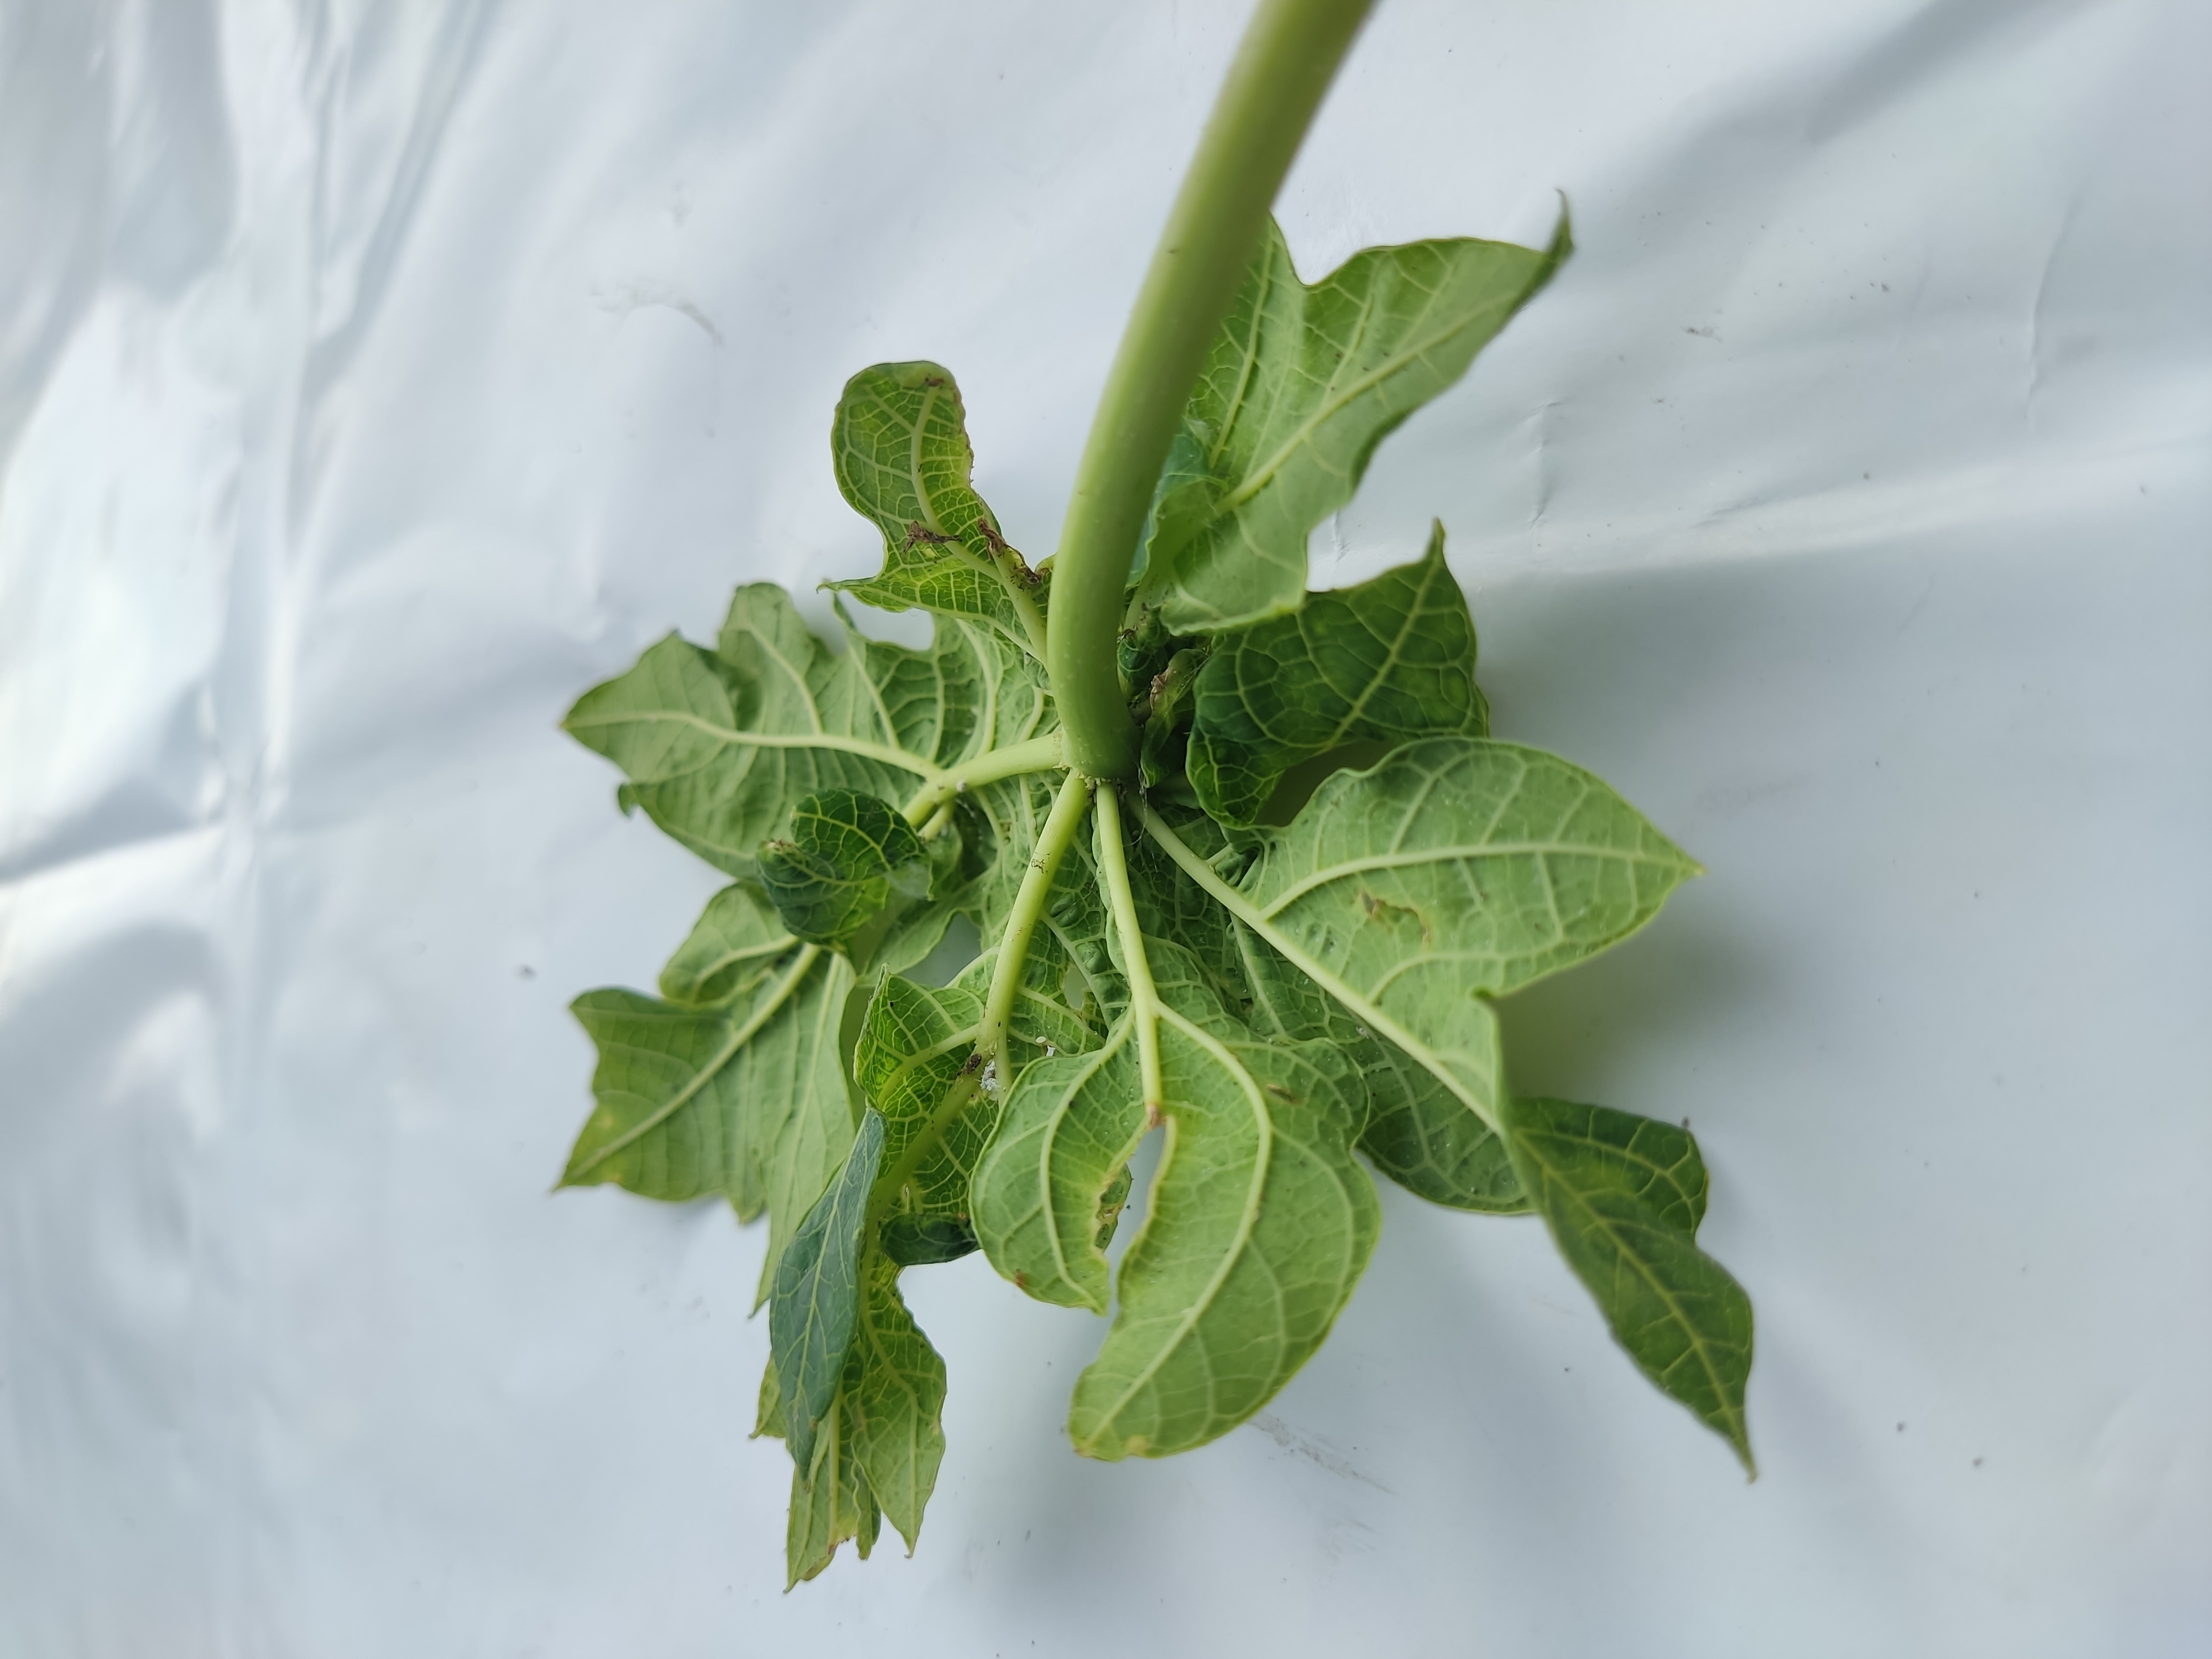
Label: Leaf Curl